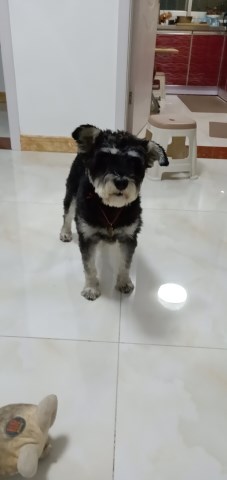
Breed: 2342-n000102-miniature_schnauzer